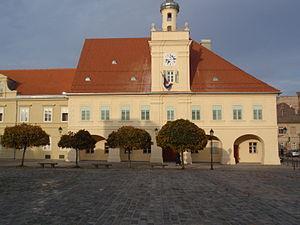
Cet article présente une liste non exhaustive de musées en Croatie, classés par municipalité ou par ville.